Sigmund R. Petersen

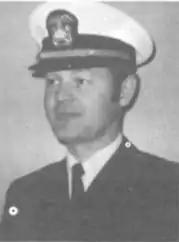
Petersen as a lieutenant commander.

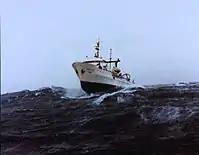
Under Petersen's command, approaches a disabled vessel in heavy seas in the Bering Sea.

Rear Admiral Sigmund Rorgard Petersen (22 November 1936 – 24 January 2024) was a career officer who served in the United States Coast and Geodetic Survey Corps, its successor, the Environmental Science Services Administration Corps (ESSA Corps), and the ESSA Corps's successor, the National Oceanic and Atmospheric Administration Commissioned Officer Corps (NOAA Corps). He served as the fourth Director of the NOAA Corps.